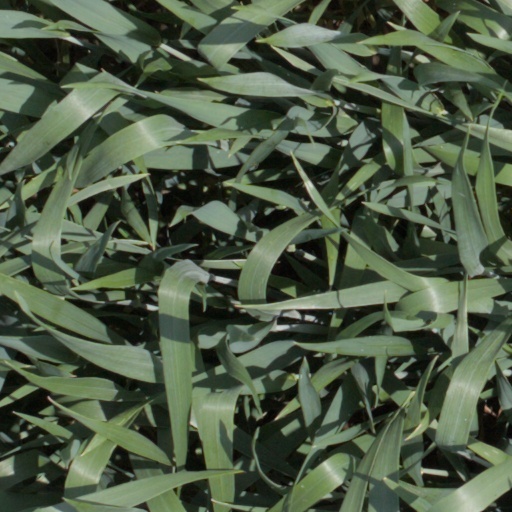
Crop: wheat